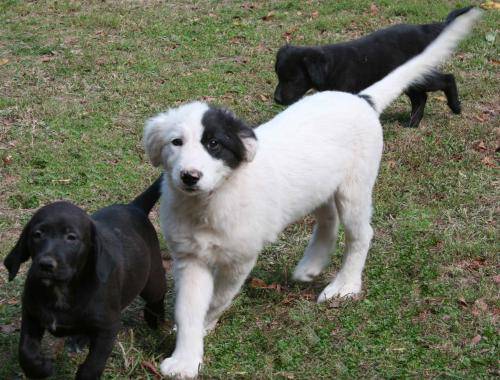
Label: dog